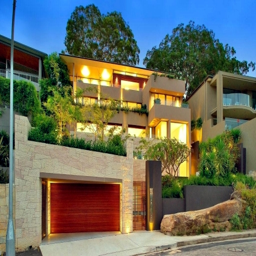
the meet - build house on a hillside special requirements of the hillside